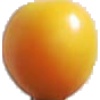
Label: Cherry Wax Yellow 1